List of How I Met Your Mother characters

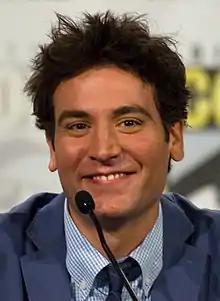
Josh Radnor

Portrayed by Josh Radnor, Theodore Evelyn "Ted" Mosby (born on April 25, 1978) is a romantic, originally searching for "The One" and often discussing destiny and "The Universe" controlling things. Ted grew up in Shaker Heights, Ohio with parents Virginia Mosby, Alfred Mosby, and sister Heather Mosby. He is an architect who graduated from Wesleyan University, where he met Marshall and Lily. Ted is also the show's narrator from the future, voiced by Bob Saget, as he tells his children a very long story, with the premise of explaining how he met their mother. Ted's history includes being left at the altar, taking a job as an architecture professor and designing the new headquarters for Goliath National Bank.